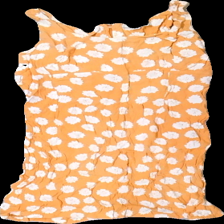
View: front
Type: Dress
Category: Ladies
Brand: Not in the list
Brand text on label: Juliette casual
Colors: Orange, White
Material: 100% viskos
Pattern: Floral print
Cut: V-collar
Size: XL
Season: All
Damage: lite vågig dragkedja
Damage location: top center
Price range: <50
Recommended usage: Reuse
Description: klänning med blomtryck